Holmen Church (Sigdal)

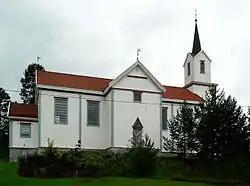
Holmen Church

Holmen Church ("Holmen Kirke") is the principal parish church for Sigdal municipality in the Diocese of Tunsberg. It is located at Prestfoss in Sigdal municipality, Buskerud county, Norway. Holmen Church is situated on a rocky mound with deciduous forest on the north side of the river Simoa. Access to the church is via Fv133 and Rv287.